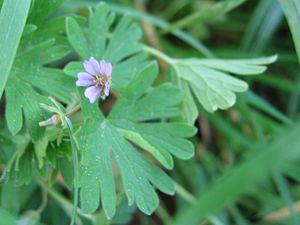
Cette liste de Tracheophyta de Bosnie-Herzégovine, ainsi que d’espèces introduites est un aperçu incomplet d’espèces de mousses, de fougères, de gymnospermes et d’angiospermes citées dans la littérature disponible en langues bosniaque, croate, serbe et serbo-croate. Cet aperçu n’inclue pas des espèces cultivées ni celles occasionnellement introduites.
Le Géranium fluet ou Géranium à tiges grêles en anglais Small-flowereded Crane's-bill, en allemand Kleiner Storchschnabel, en italien geranio minore, en néerlandais kleine ooievaarsbek, en roumain buchet et en danois liden storkenæb est une plante de la famille des Géraniacées.